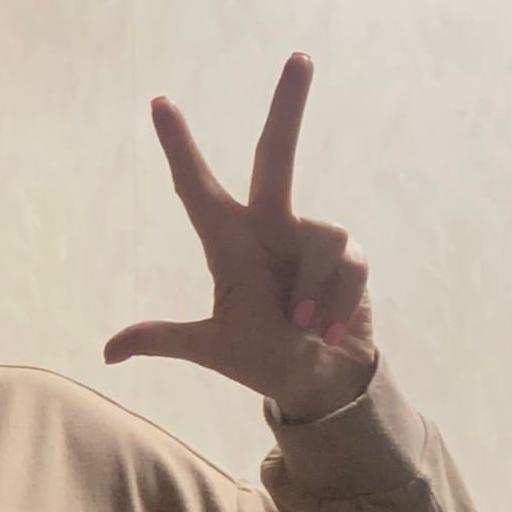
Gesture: three2